Gular fold

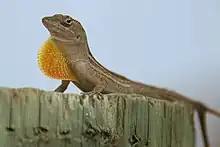
Male anoles have a retractable gular fold, a secondary sexual character, that is also employed to dissuade rivals.

A gular fold is a feature of the body of lizards and many other reptiles. It is a granular fold found on the ventral throat, located immediately in front of the forelegs.